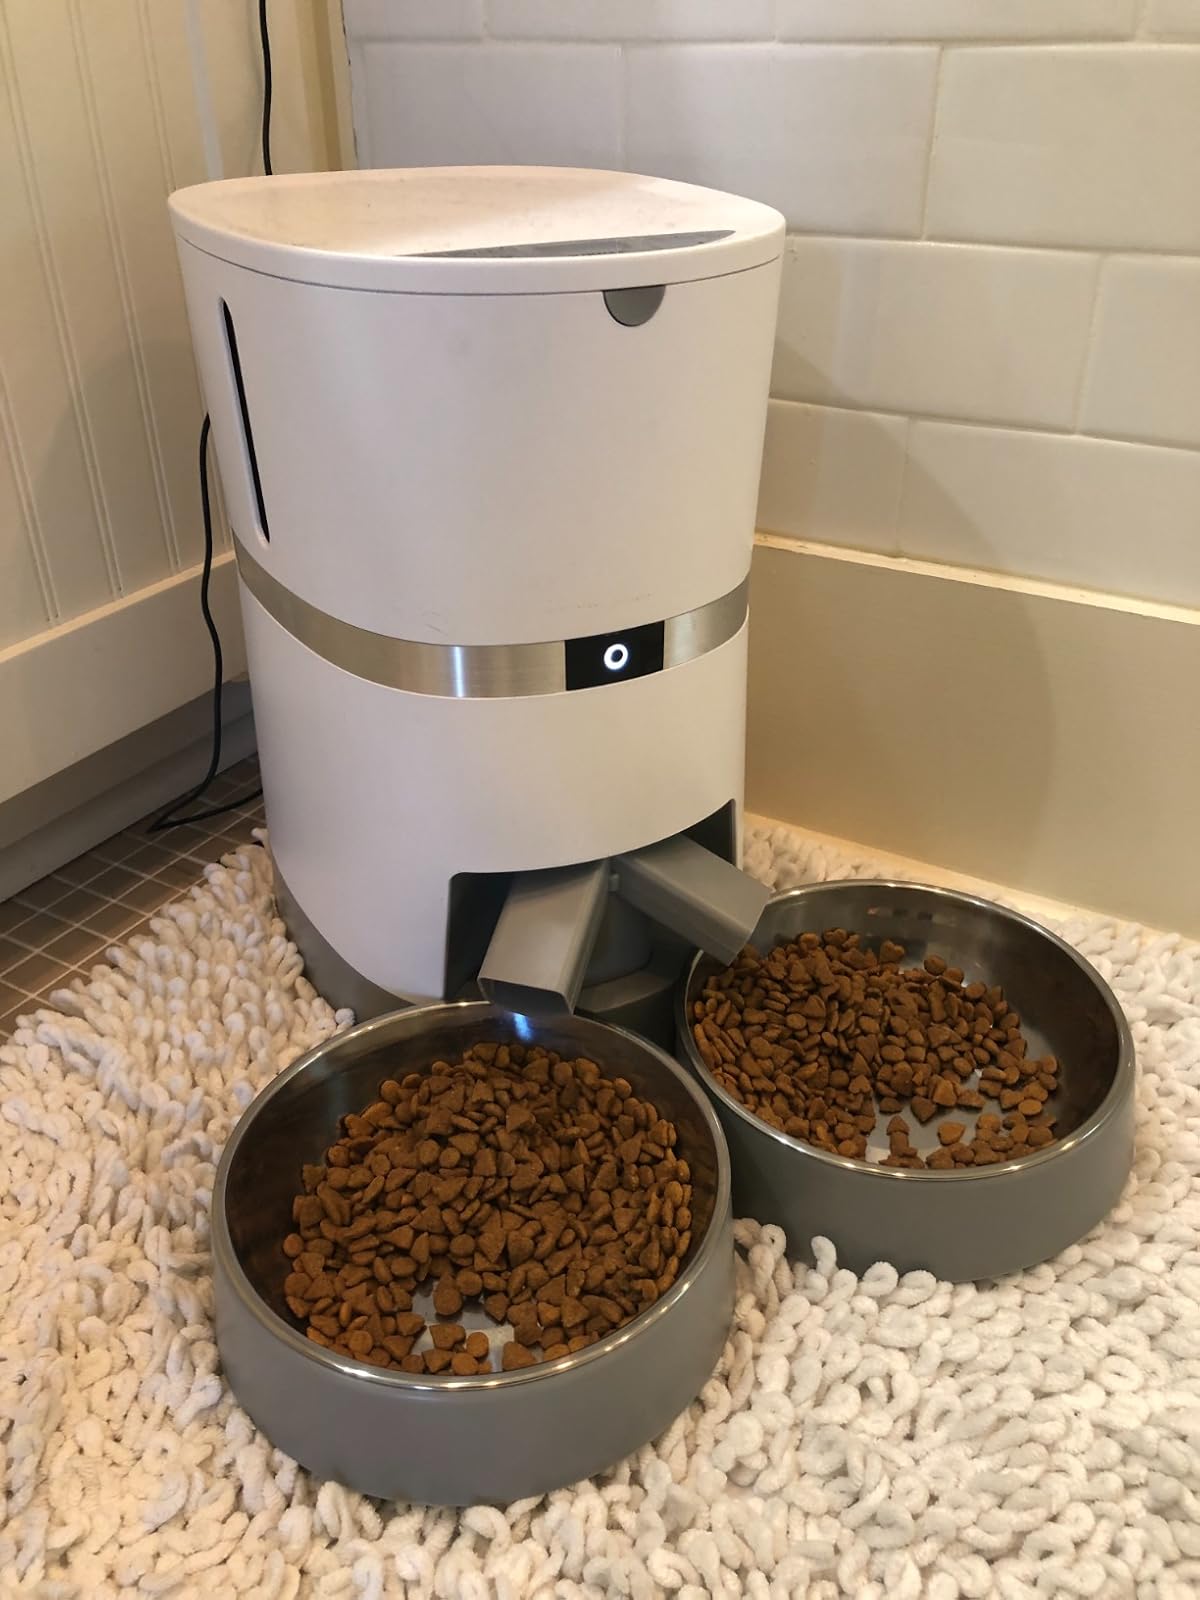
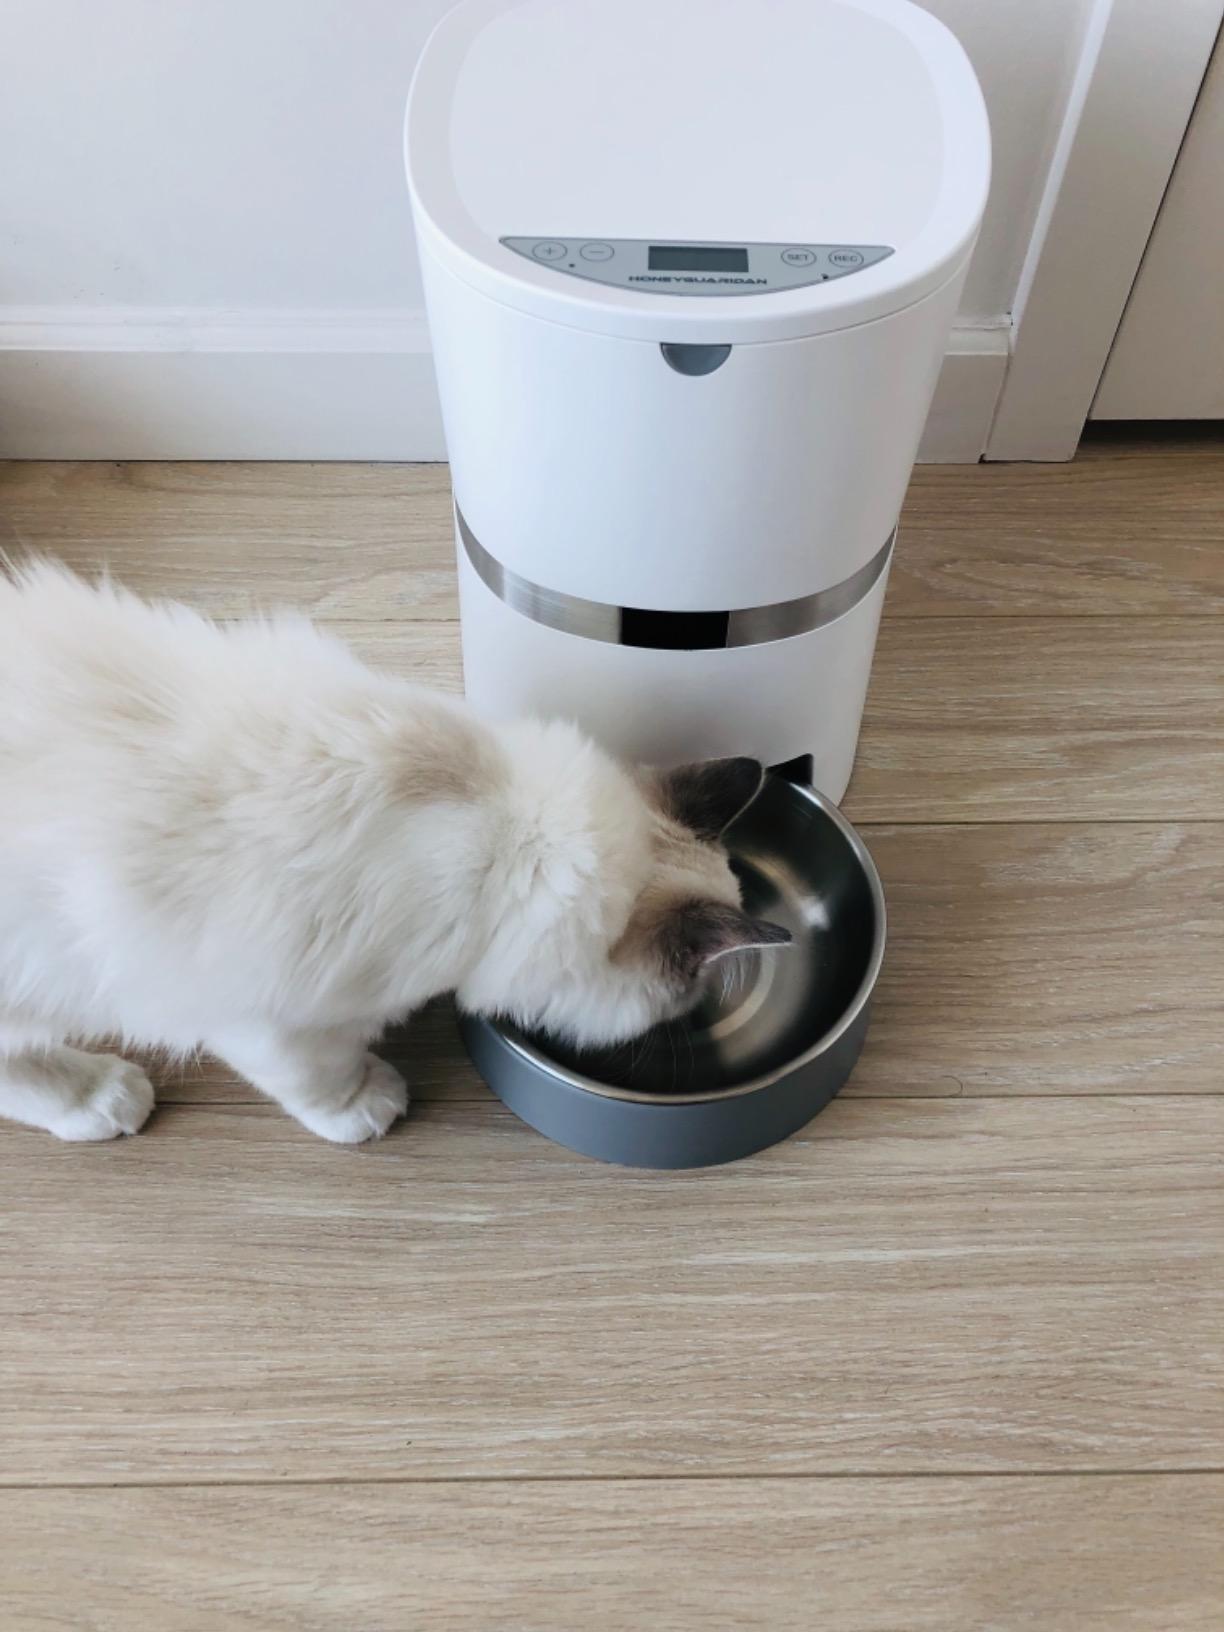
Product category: items_feeder
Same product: no